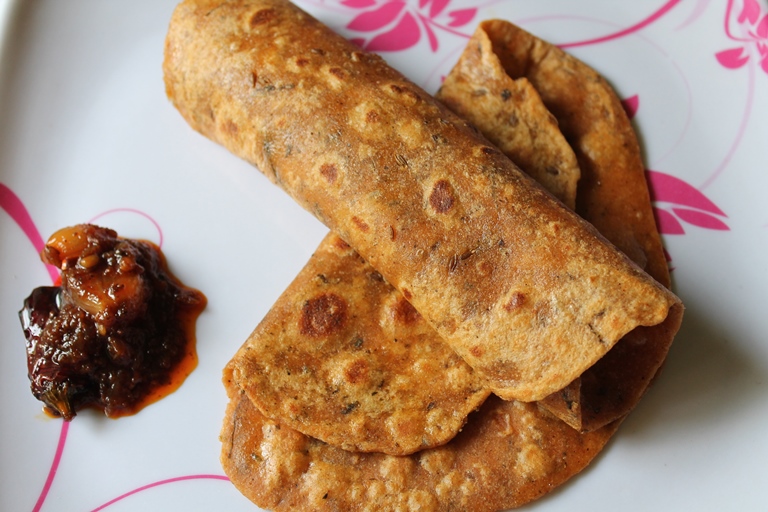
Dish: chapati